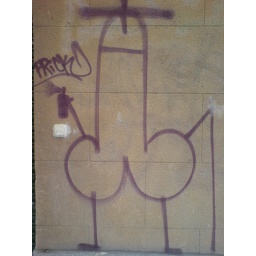
abtffn8aaa.wordpress.com/, My feet in the sky of Bilbao and my head in San Francisco street